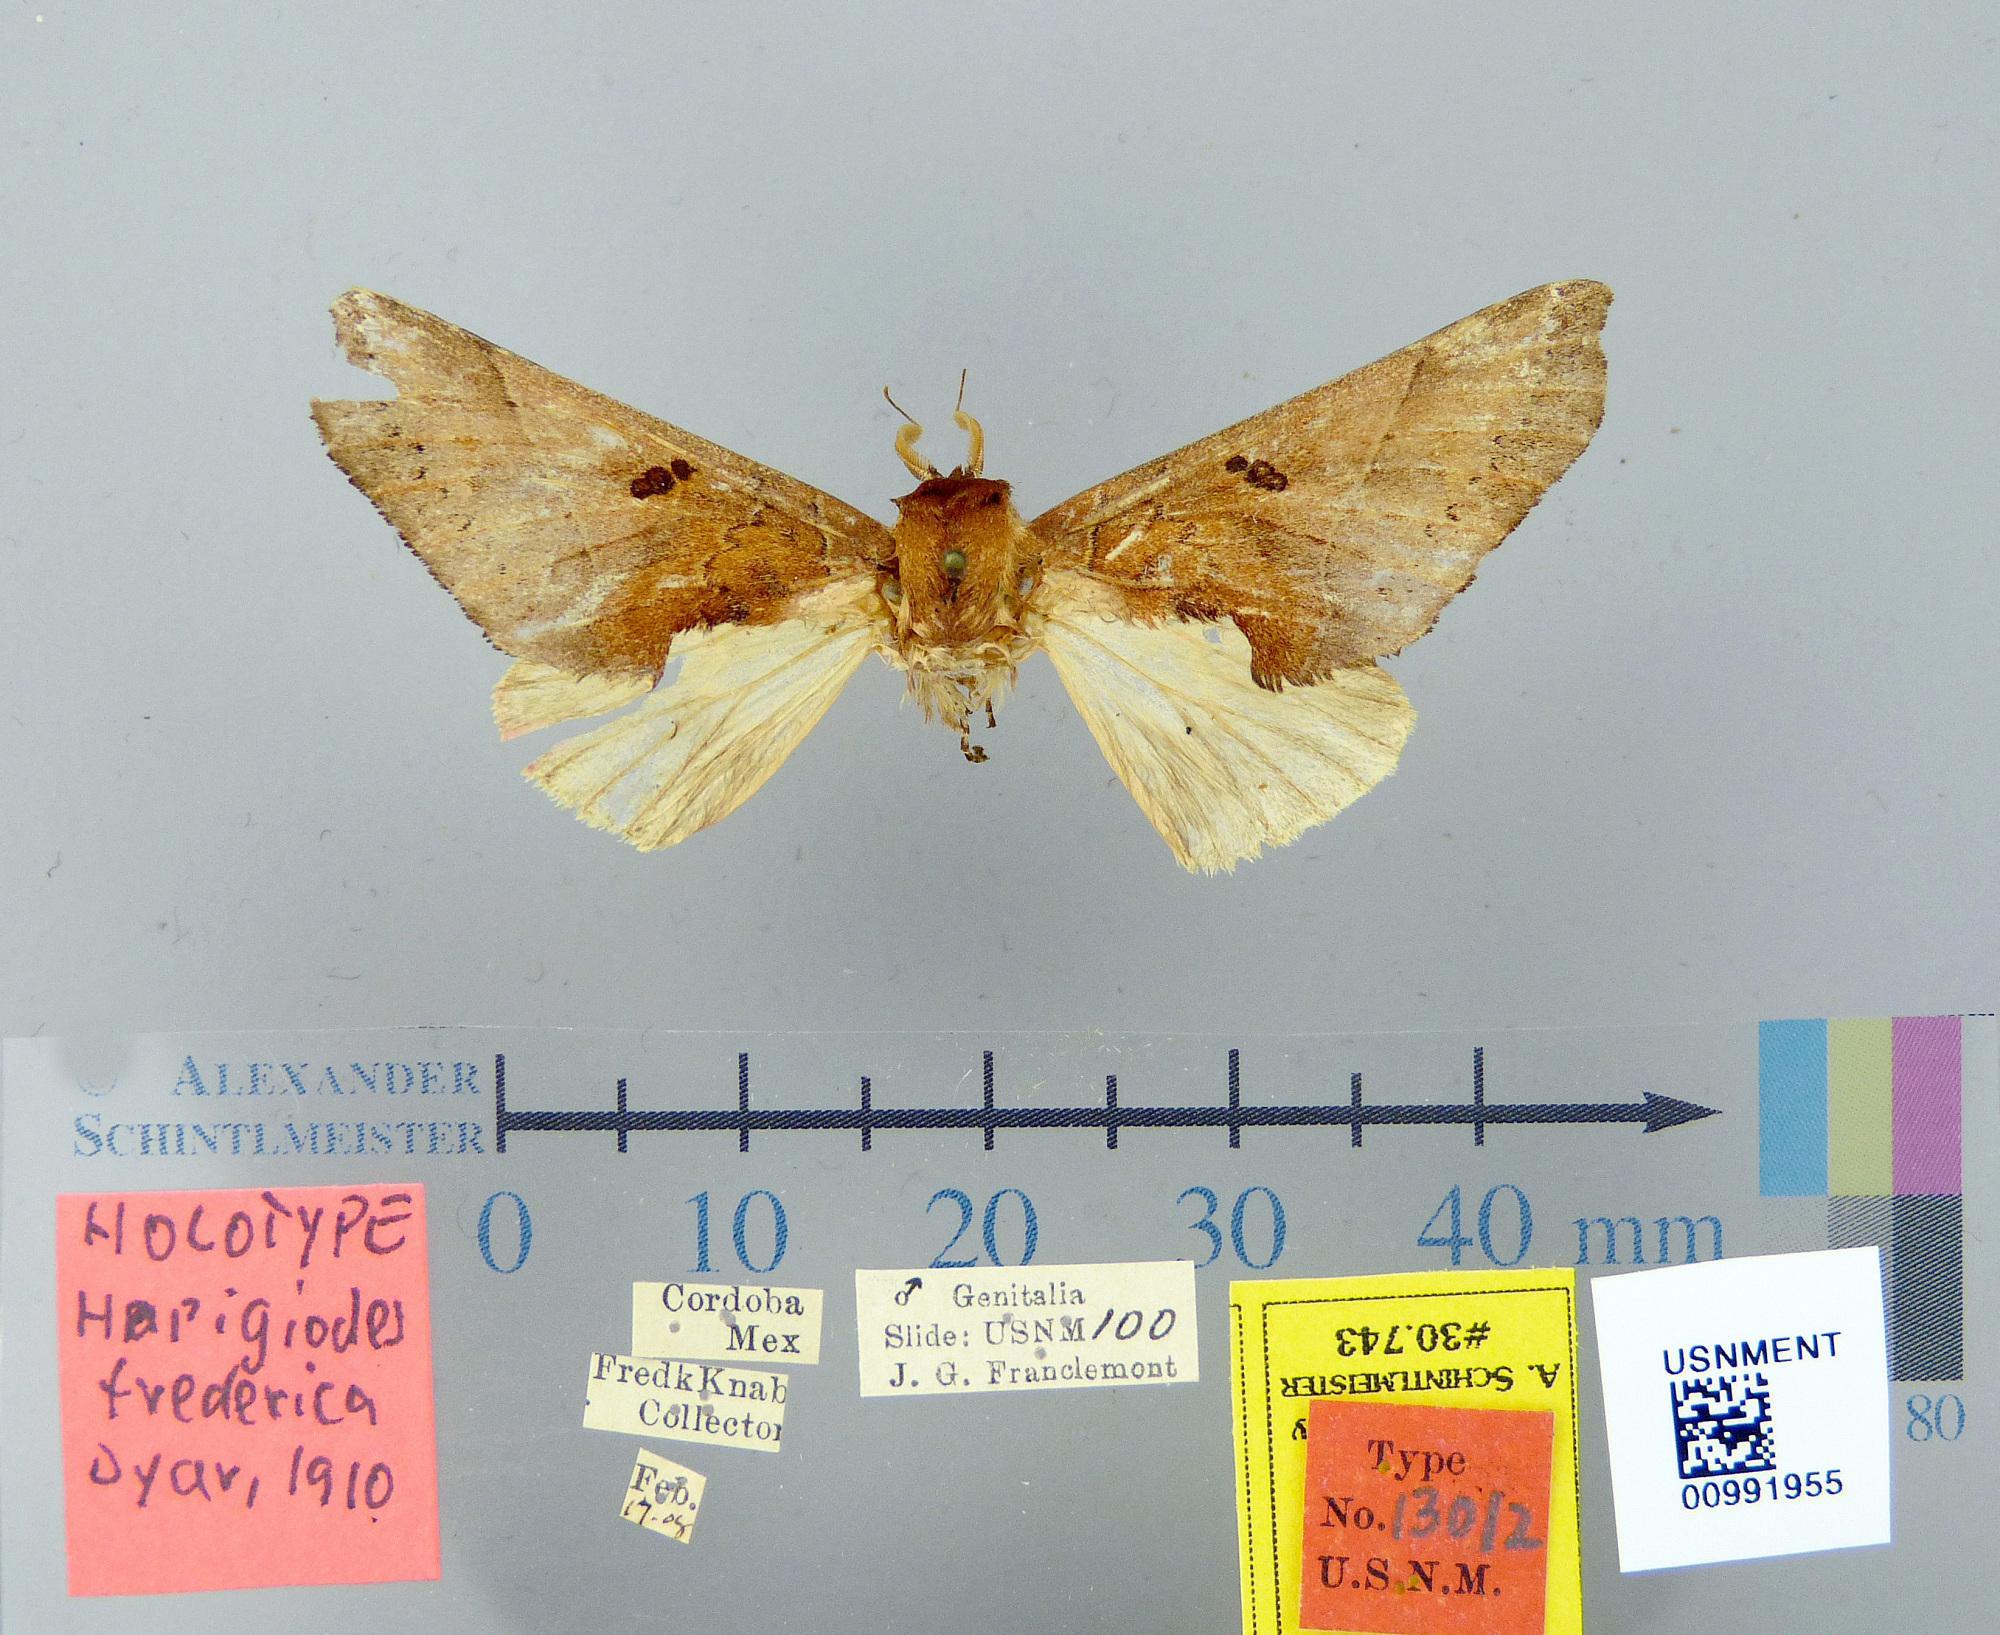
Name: Hapigiodes frederica
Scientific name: Hapigiodes frederica Dyar, 1911
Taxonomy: Animalia, Arthropoda, Insecta, Lepidoptera, Notodontidae
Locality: Cordoba, Veracruz-Llave, Mexico
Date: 17 Feb 1908